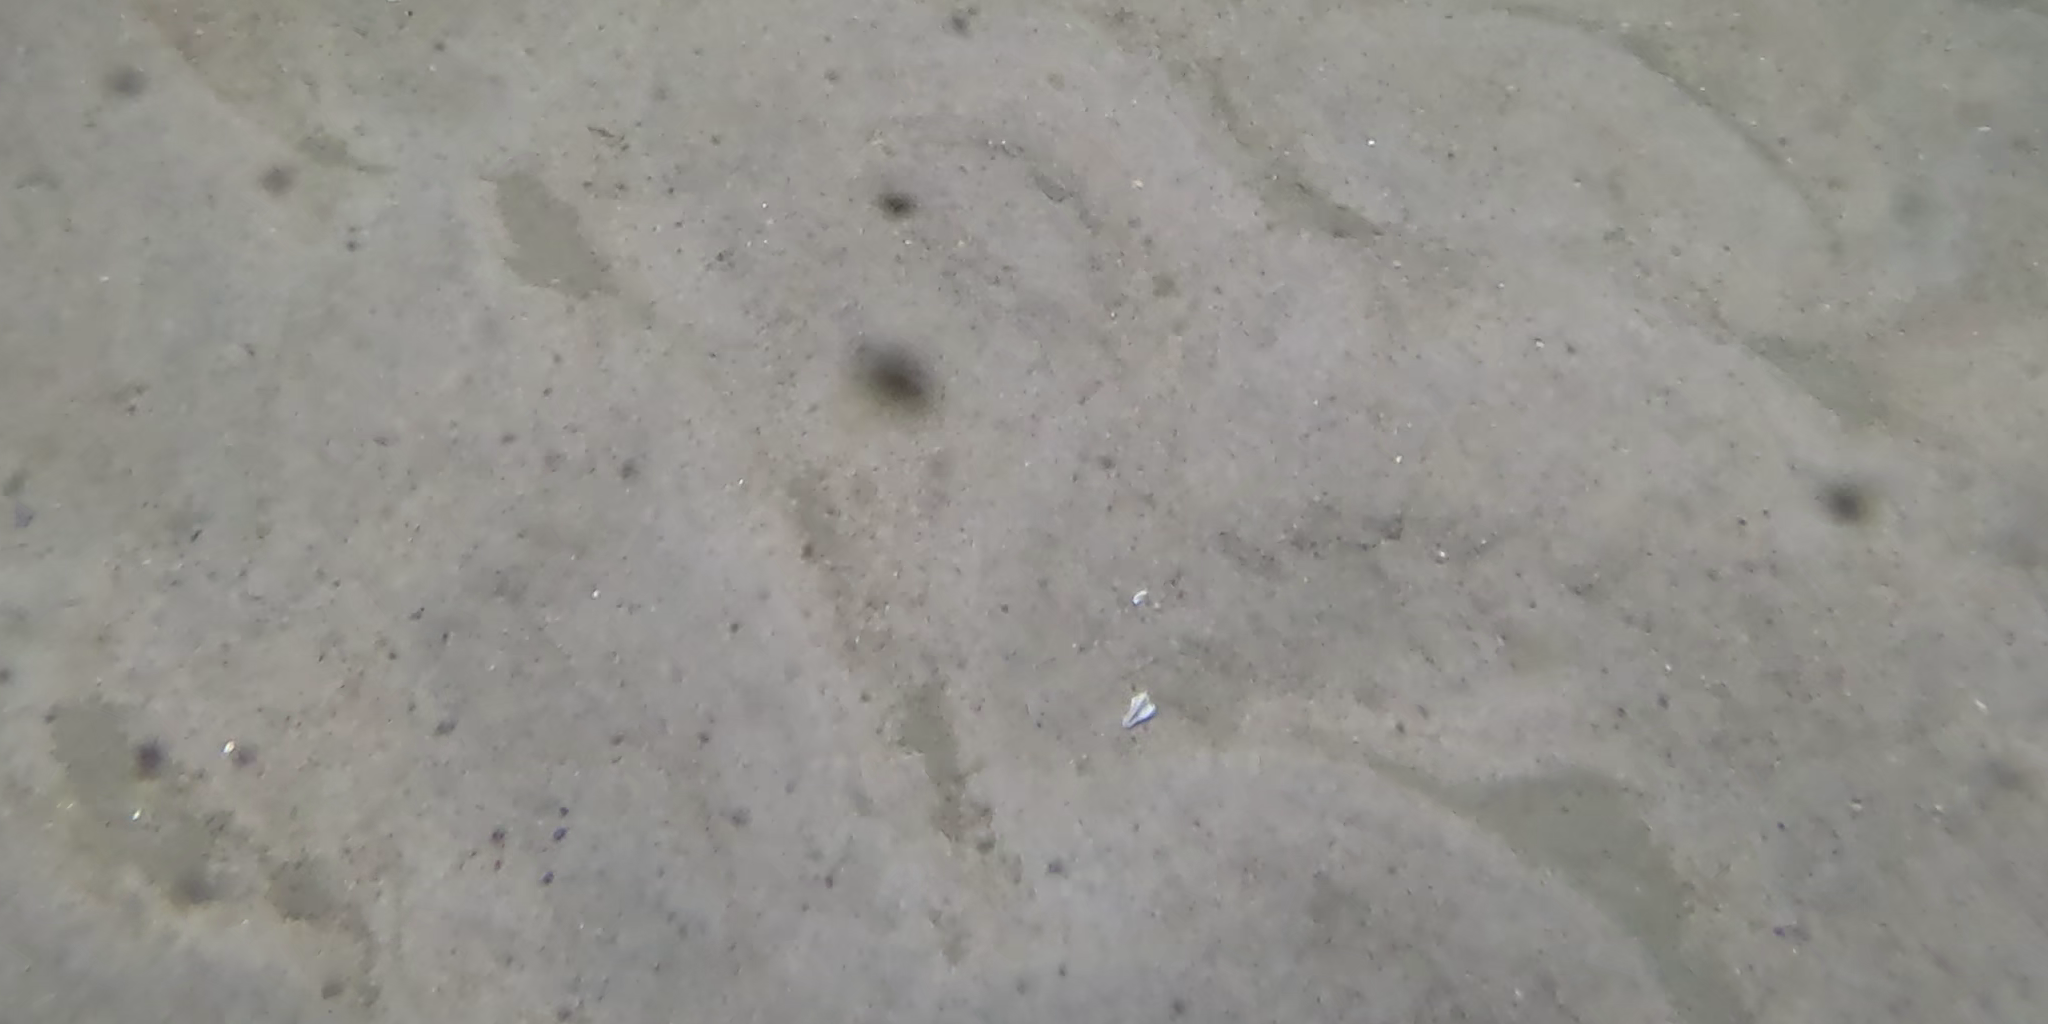
Seabed habitat: sand